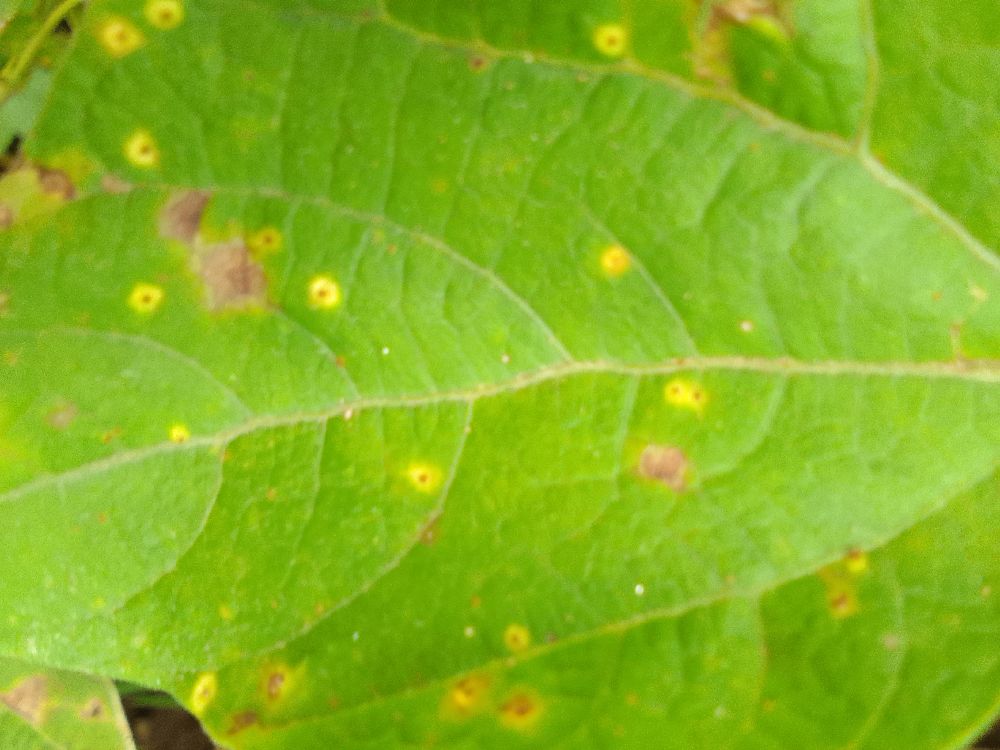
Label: rust